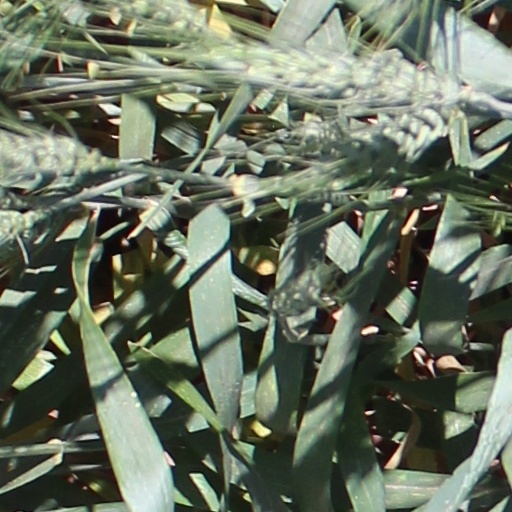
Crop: wheat